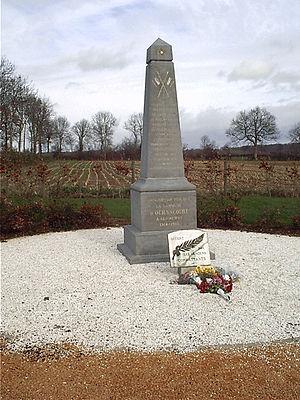
Monument aux morts - Grande guerre - Ochancourt
Ochancourt est une commune française située dans le département de la Somme, en région Hauts-de-France.